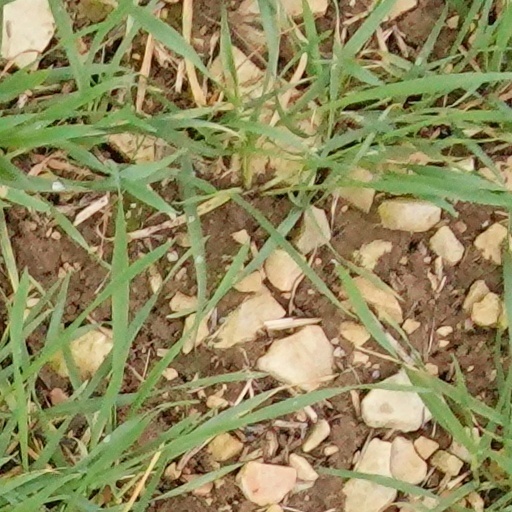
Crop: wheat